Architectural photography

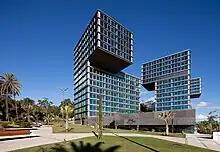
Example of an exterior architectural photograph

A tenet of architectural photography is the use of perspective control, with an emphasis on vertical lines that are non-converging (parallel). This is achieved by positioning the focal plane of the camera at so that it is perpendicular to the ground, regardless of the elevation of the camera eye. This result can be achieved by the use of view cameras, tilt/shift lenses, or post-processing.